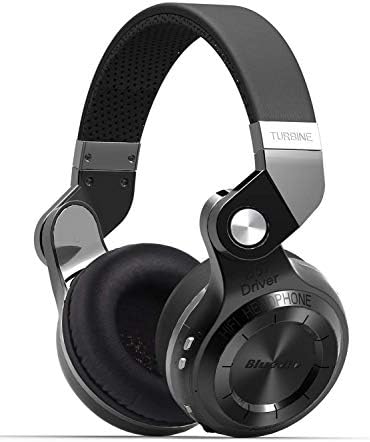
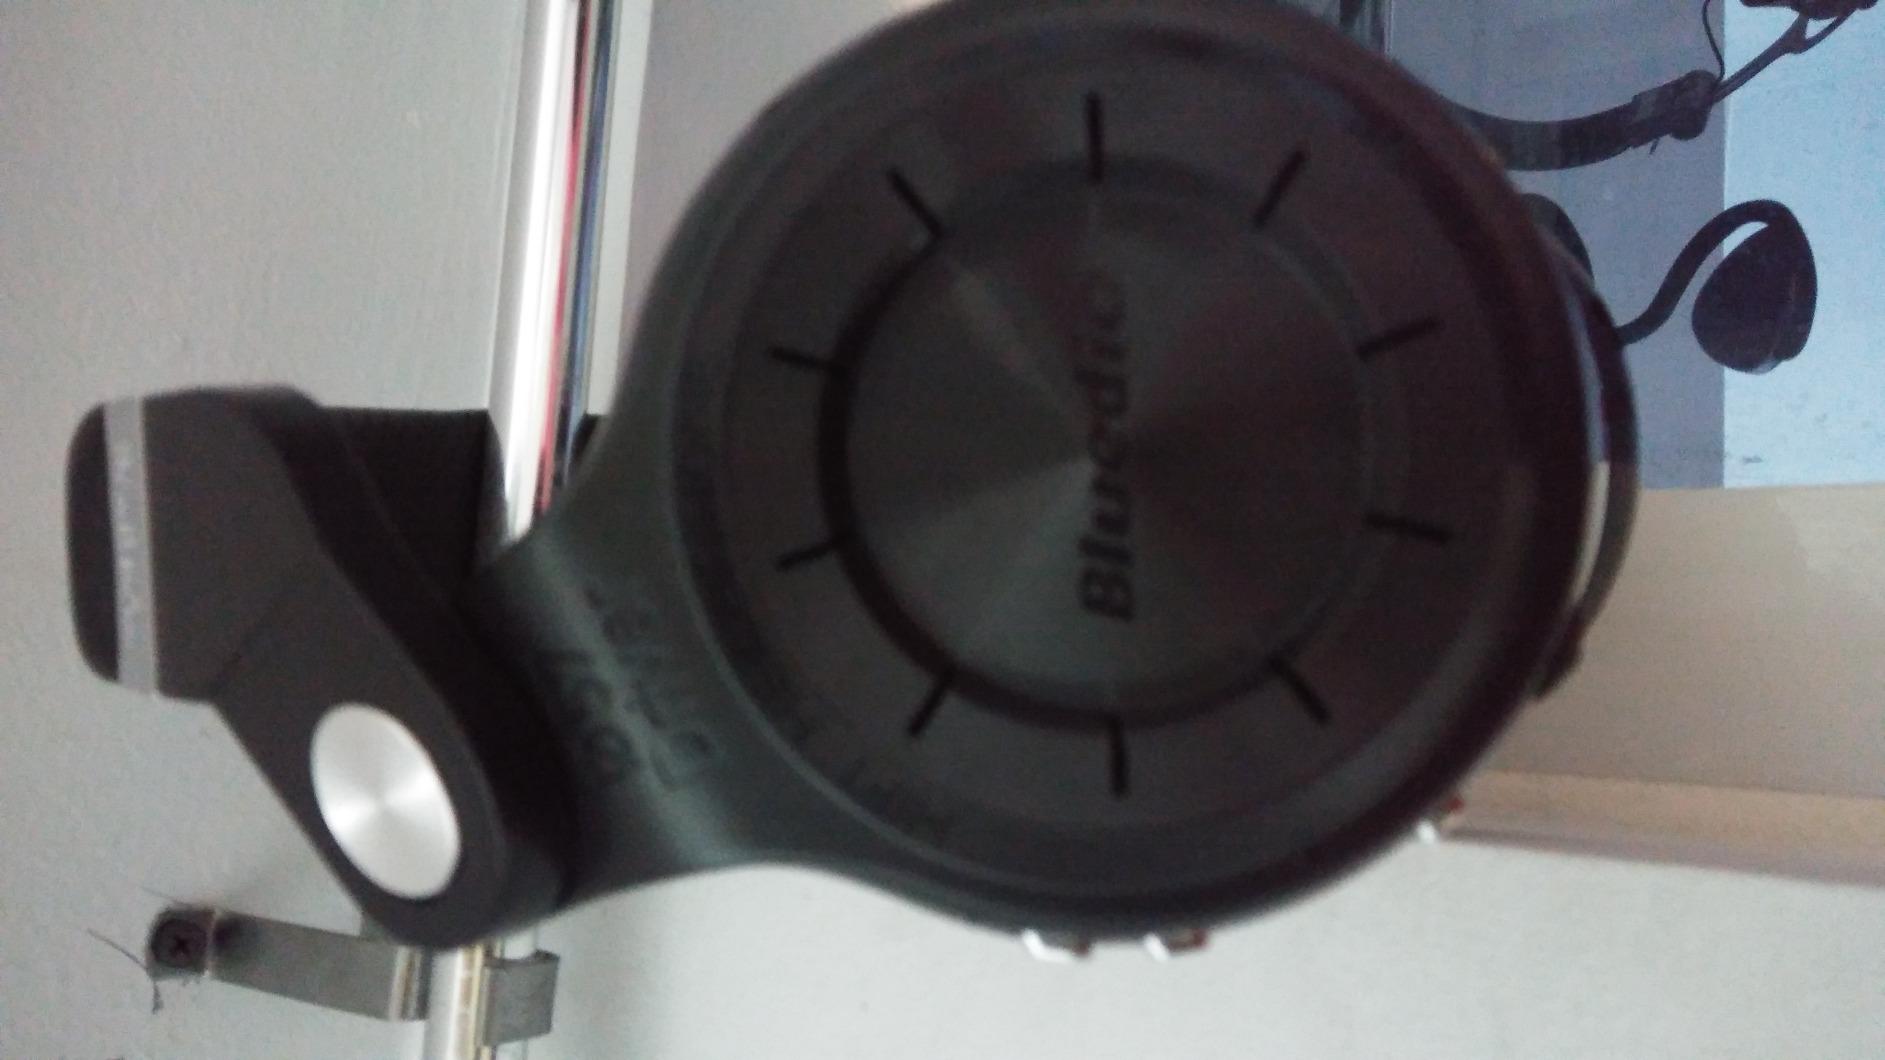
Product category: headphones
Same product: yes